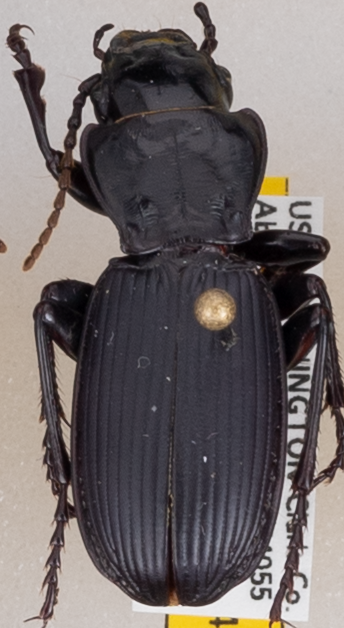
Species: Pterostichus lama
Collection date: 2021-06-08
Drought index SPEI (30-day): -0.842
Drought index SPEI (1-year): -0.66
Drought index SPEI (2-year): -0.184